Eastern Premier Soccer League

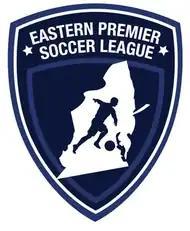
Former Eastern Premier Soccer League logo used between 2020 and 2025.

The league was announced on July 23, 2020, in a joint effort between the Cosmopolitan Soccer League and Maryland Major Soccer League to create a regional based multi-league promotion and relegation system in the United States. The league's goal is to have merit-based promotion from local amateur leagues, including champions, with the possibility of being relegated back into the local feeder leagues at the end of the season. The initial slate of members included many of the clubs that participated in the first division of the CSL the previous season.